DCF77

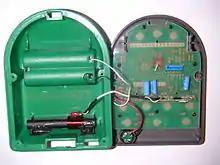
Consumer grade radio clock movement with the DCF77 receiver (right) in the clock. The small ferrite loopstick antenna used in this alarm clock can be seen at the left.

The control signal is not transmitted by wire from the Physikalisch-Technische Bundesanstalt (PTB) in Braunschweig to the transmitting radio station in Mainflingen but is generated at the place of emission using a control unit developed by the PTB. This control unit, which is housed in an air conditioned room of the transmitting station, is shielded against high-frequency interferences and controlled from Braunschweig. For reasons of operational reliability, the control signal is generated by three independent control channels all equipped with their own caesium atomic clock. In addition a rubidium atomic clock is available on site. To avoid incorrect emissions the output of these three channels are compared in two electronic switch circuits on site. Output for transmission is only generated when at least two of the three channels are in agreement. Via the public telephone network operational data of the control unit can be called up with the aid of a telecontrol system. Furthermore, the carrier phase time and the states of the second markers are compared in Braunschweig with the setpoints specified by the PTB's atomic master clocks that provide the UTC (PTB). Of these atomic clocks, the CS2 atomic clock in Braunschweig provides the German national legal time standard, and can be used as a highly accurate frequency standard.